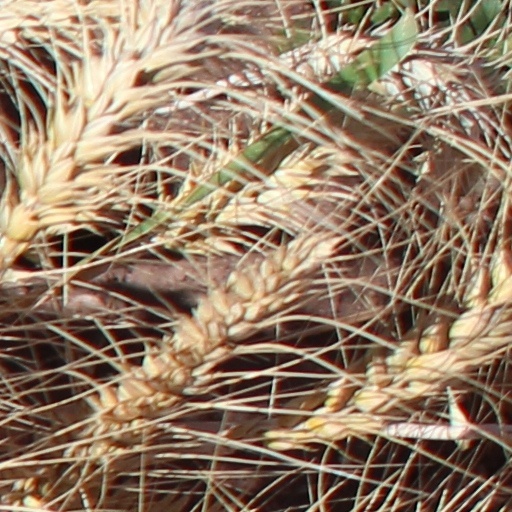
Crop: wheat